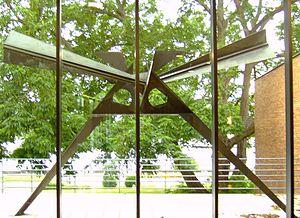
La salle Beethoven est une salle de concerts et de représentations de la ville de Bonn, placée sous la protection des monuments historiques. Elle est la troisième salle à y porter le nom de Ludwig van Beethoven, né à Bonn.